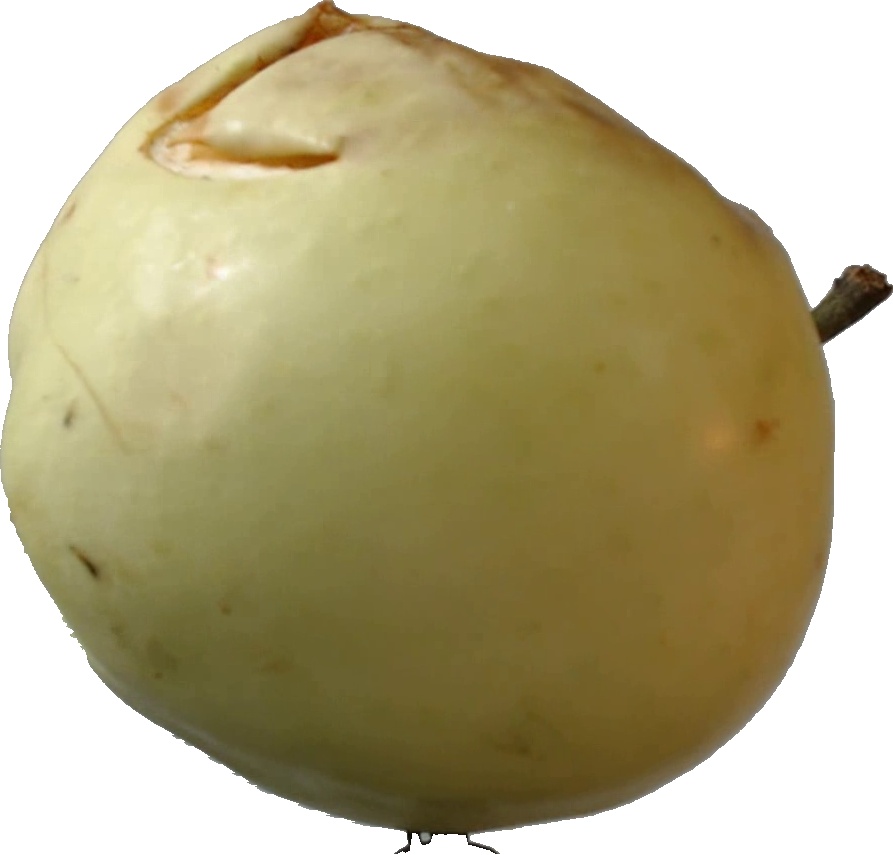
Label: apple_hit_1